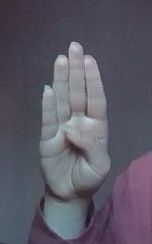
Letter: kaaf